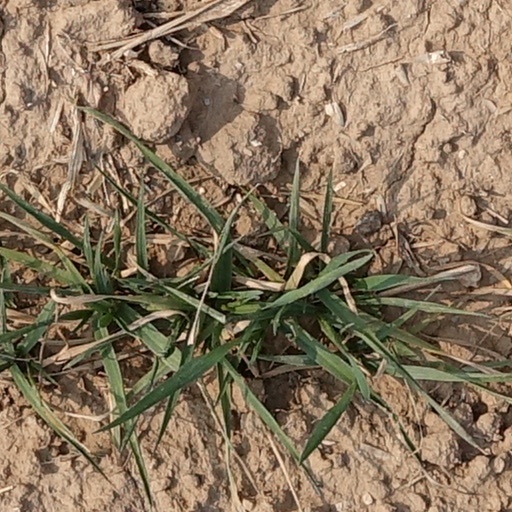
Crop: wheat